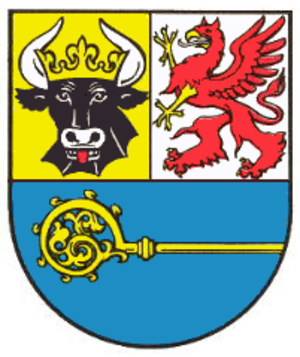
Dargun
Coat of arms of Dargun
Dargun er en by og kommune i det nordøstlige Tyskland, beliggende 12 km vest for Demmin under Landkreis Mecklenburgische Seenplatte i delstaten Mecklenburg-Vorpommern. Fra 1815 til 1918 var Dargun en del af Storhertugdømmet Mecklenburg-Schwerin.